Charles Laughton

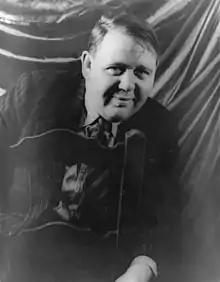

In 1926, he played the role of the criminal Ficsur in the original London production of Ferenc Molnár's "Liliom" (The play became a musical in 1945 by Rodgers and Hammerstein as "Carousel", where Ficsur became Jigger Craigin, but Laughton never appeared in the musical version). While Laughton is most remembered for his film career, he continued to work in the theatre, as when, after the success of "The Private Life of Henry VIII" he appeared at the Old Vic Theatre in 1933 as Macbeth, Lopakin in "The Cherry Orchard", Prospero in "The Tempest" and Angelo in "Measure for Measure". In the US, Laughton worked with Bertolt Brecht on a new English version of Brecht's play "Galileo". Laughton played the title role at the play's premiere in Los Angeles on 30 July 1947 and later that year in New York. This staging was directed by Joseph Losey. The processes by which Laughton painstakingly, over many weeks, created his Galileo—and incidentally, edited and translated the play along with Brecht—are detailed in an essay by Brecht, "Building Up A Part: Laughton's Galileo."